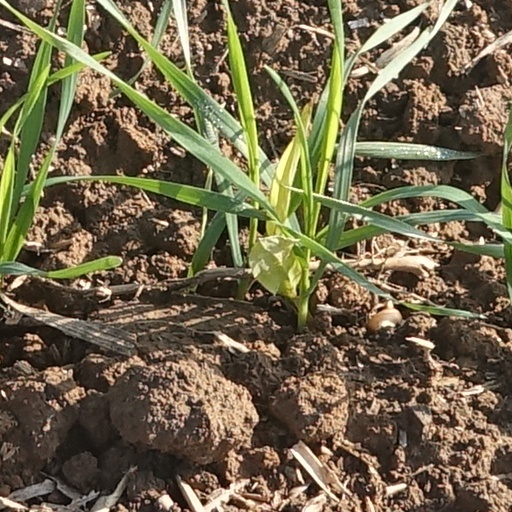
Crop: wheat